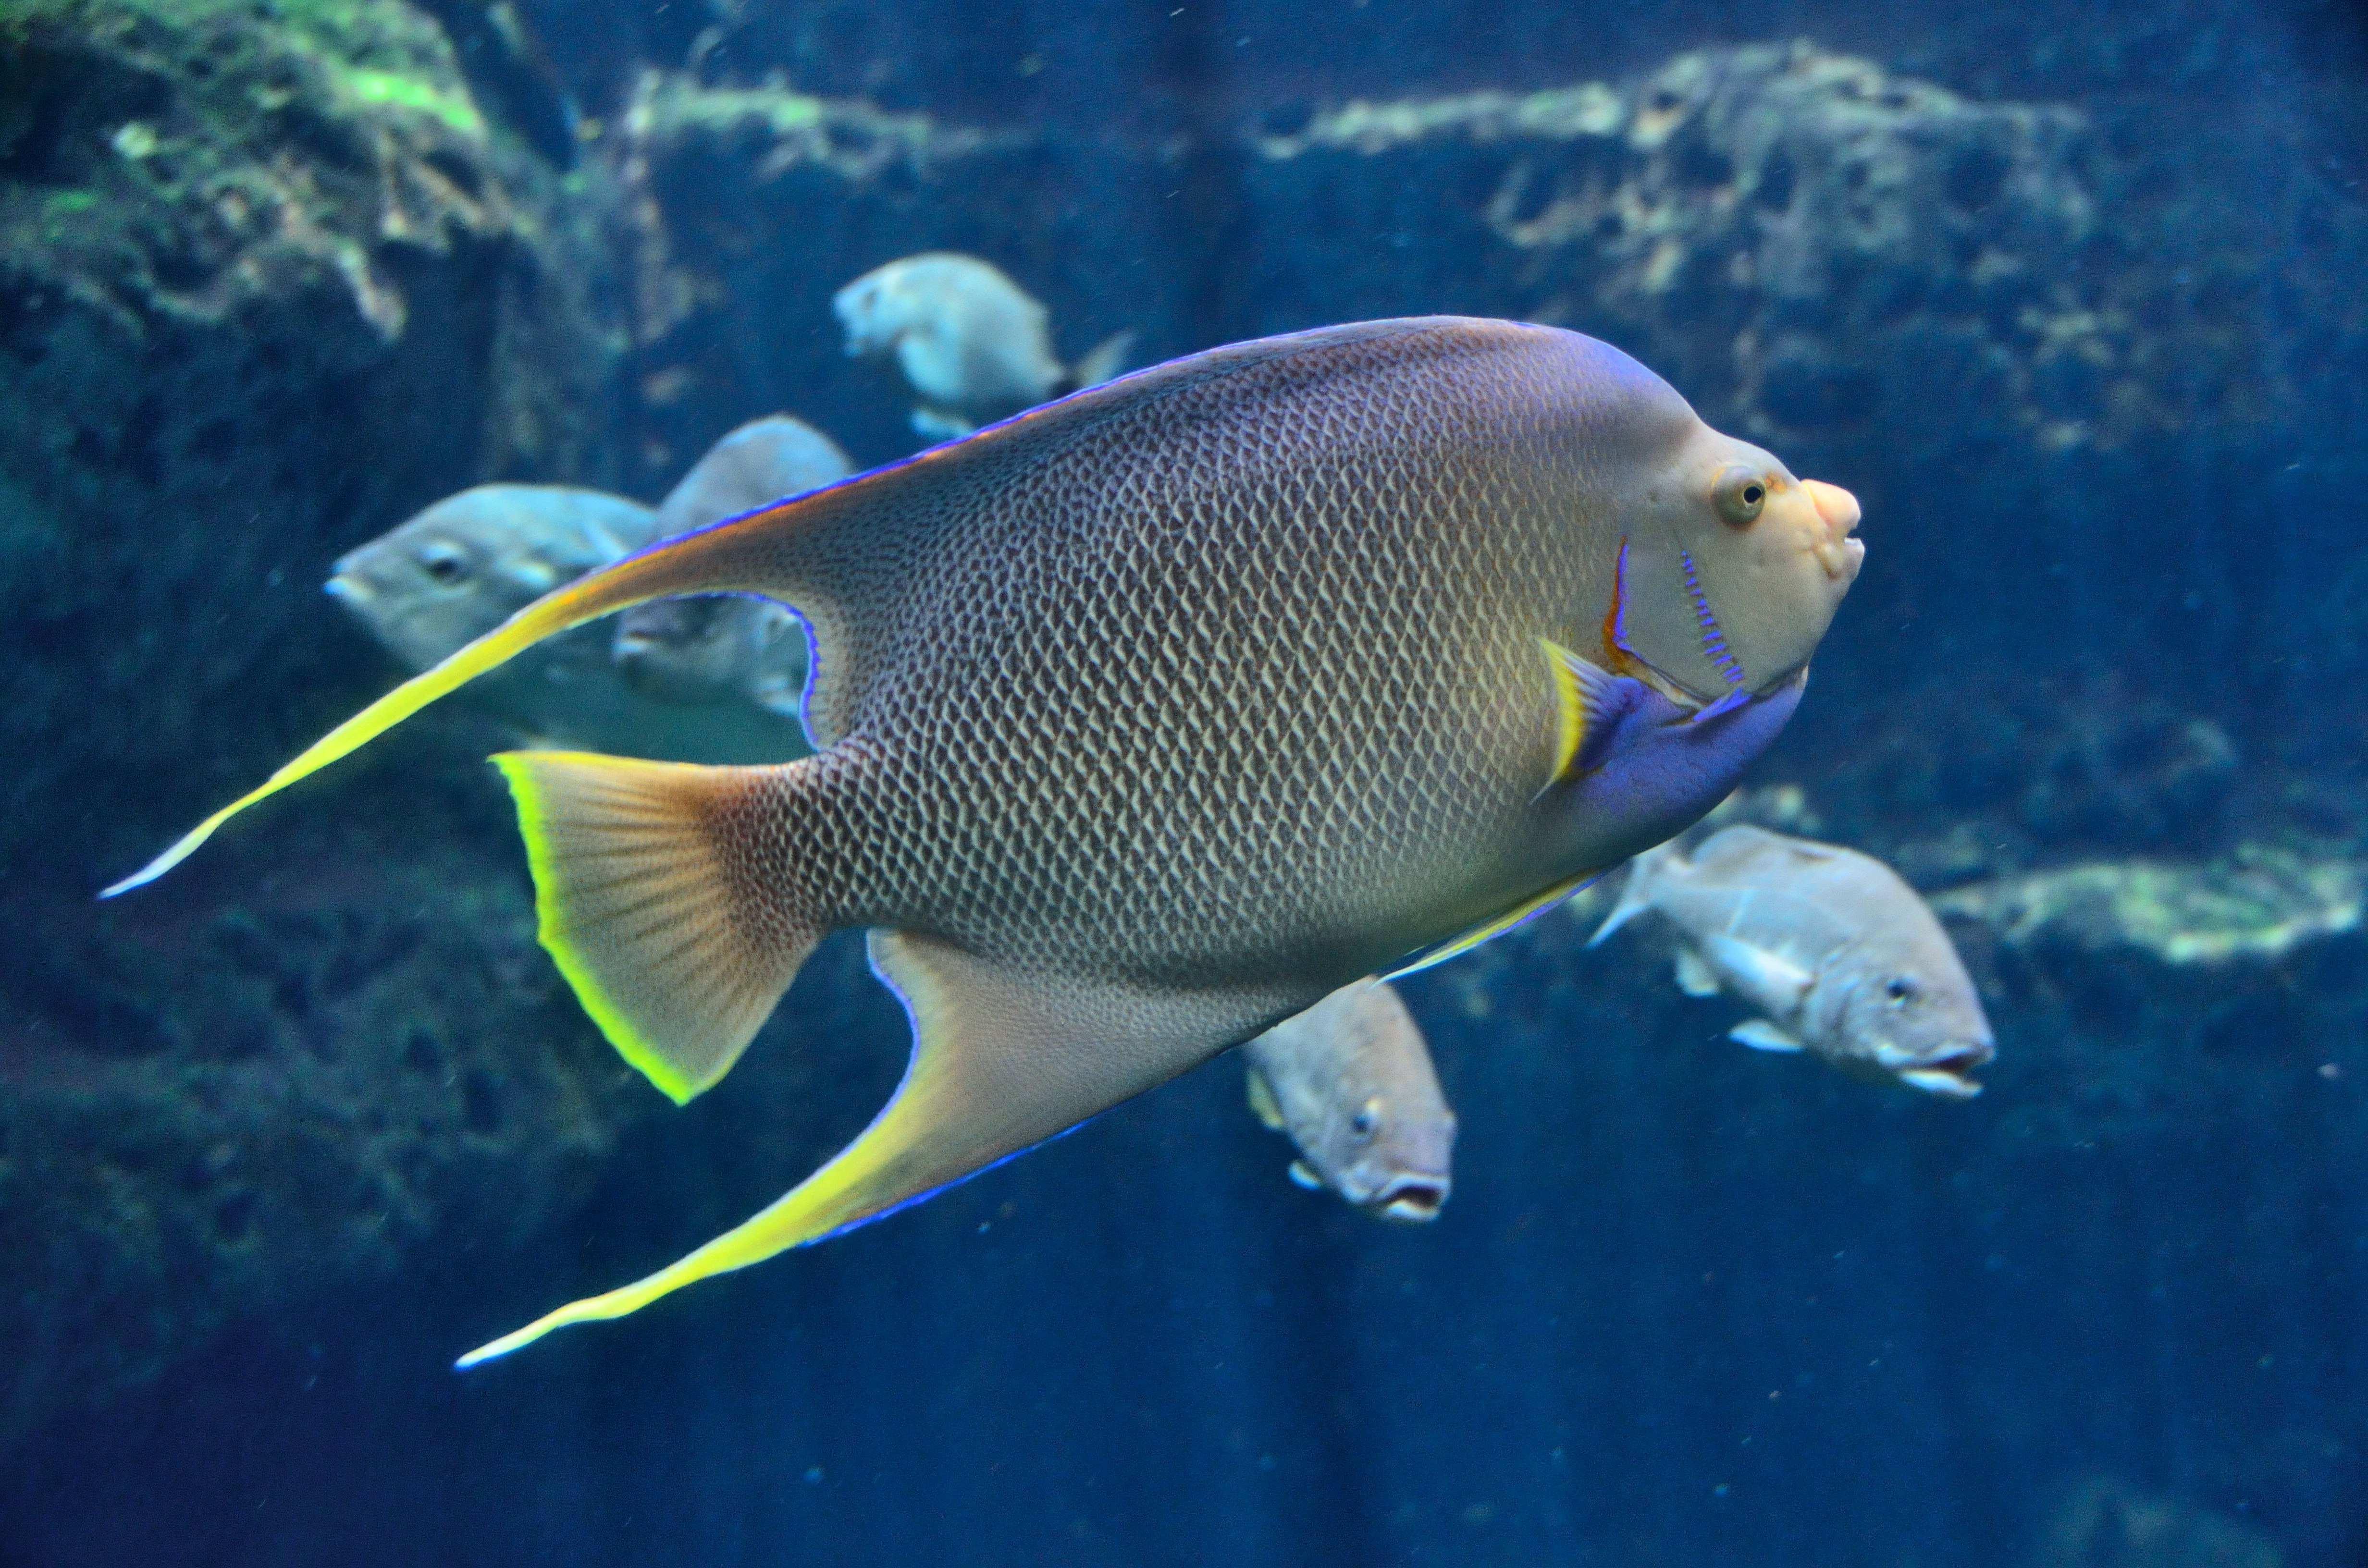
sea, water, nature, ocean, animal, diving, wildlife, underwater, pet, color, biology, blue, aquatic, colorful, yellow, fish, coral, swimming, reef, tropic, aquarium, bright, deep, marine, creature, tank, exotic, snapper, saltwater, scuba, hobby, tropical fish, marine biology, pomacanthidae